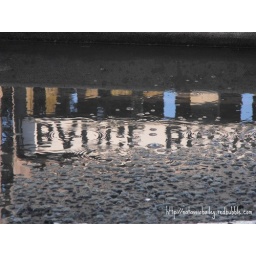
reflection of street sign in a puddle